Virgin Fleet

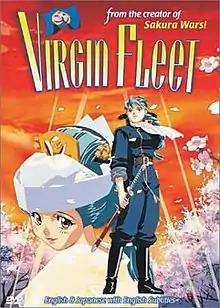
Official Region 1 DVD cover released by Central Park Media

is a 1998 anime OVA series created by Oji Hiroi (of "Sakura Wars" fame) and Yasuhiro Imagawa and produced by AIC and Beam Entertainment. A video game sequel was released in 1999 for the PlayStation console.